June (2019 film)

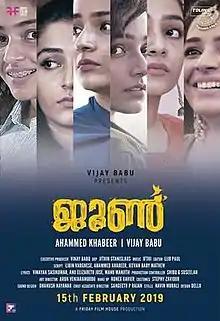
Theatrical release poster

June is a 2019 Indian Malayalam-language coming-of-age-romantic comedy film co-written and directed by Ahammed Khabeer. The film stars Rajisha Vijayan in the titular role alongside Sarjano Khalid, Arjun Ashokan, Sunny Wayne, Joju George and Aswathi Menon. Produced by Vijay Babu through his production company Friday Film House.